Williams FW10

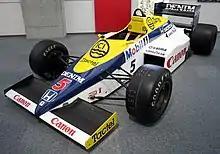
The FW10 on display at the Honda Collection Hall in Japan.

1985 marked Williams' second full season with Honda turbo power. had been difficult, as the FW09 struggled to cope with the enormous power and brutal torque curve, leading to handling problems which afflicted drivers Keke Rosberg and Jacques Laffite throughout the season. Technical director Patrick Head thus decided to make the FW10 an all-new car- making the monocoque entirely from much stiffer carbon composite, rather than the aluminium honeycomb construction of previous years - the first Williams F1 car ever to be made predominantly of this material. This construction technique had been pioneered by the McLaren team with their MP4/1 in , and was in the process of being adopted by the other teams for its combination of exceptional stiffness and lightness. In total, nine FW10 tubs were built; one was sent to Japan for Honda test driver Satoru Nakajima to drive, and one was a prototype to test the construction process.